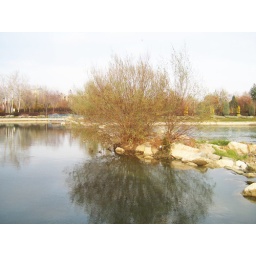
a tree in the river